Dr. Dre

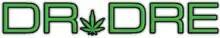
Logo used by "2001"-era Dr. Dre

Besides working on his own material, Dr. Dre produced Snoop Dogg's debut album "Doggystyle", which became the first debut album for an artist to enter the "Billboard" 200 album charts at number one. In 1994 Dr. Dre produced some songs on the soundtracks to the films "Above the Rim" and "Murder Was the Case". He collaborated with fellow N.W.A member Ice Cube for the song "Natural Born Killaz" in 1995. For the film "Friday", Dre recorded "Keep Their Heads Ringin'", which reached number ten on the "Billboard" Hot 100 and number 1 on the Hot Rap Singles (now Hot Rap Tracks) charts.